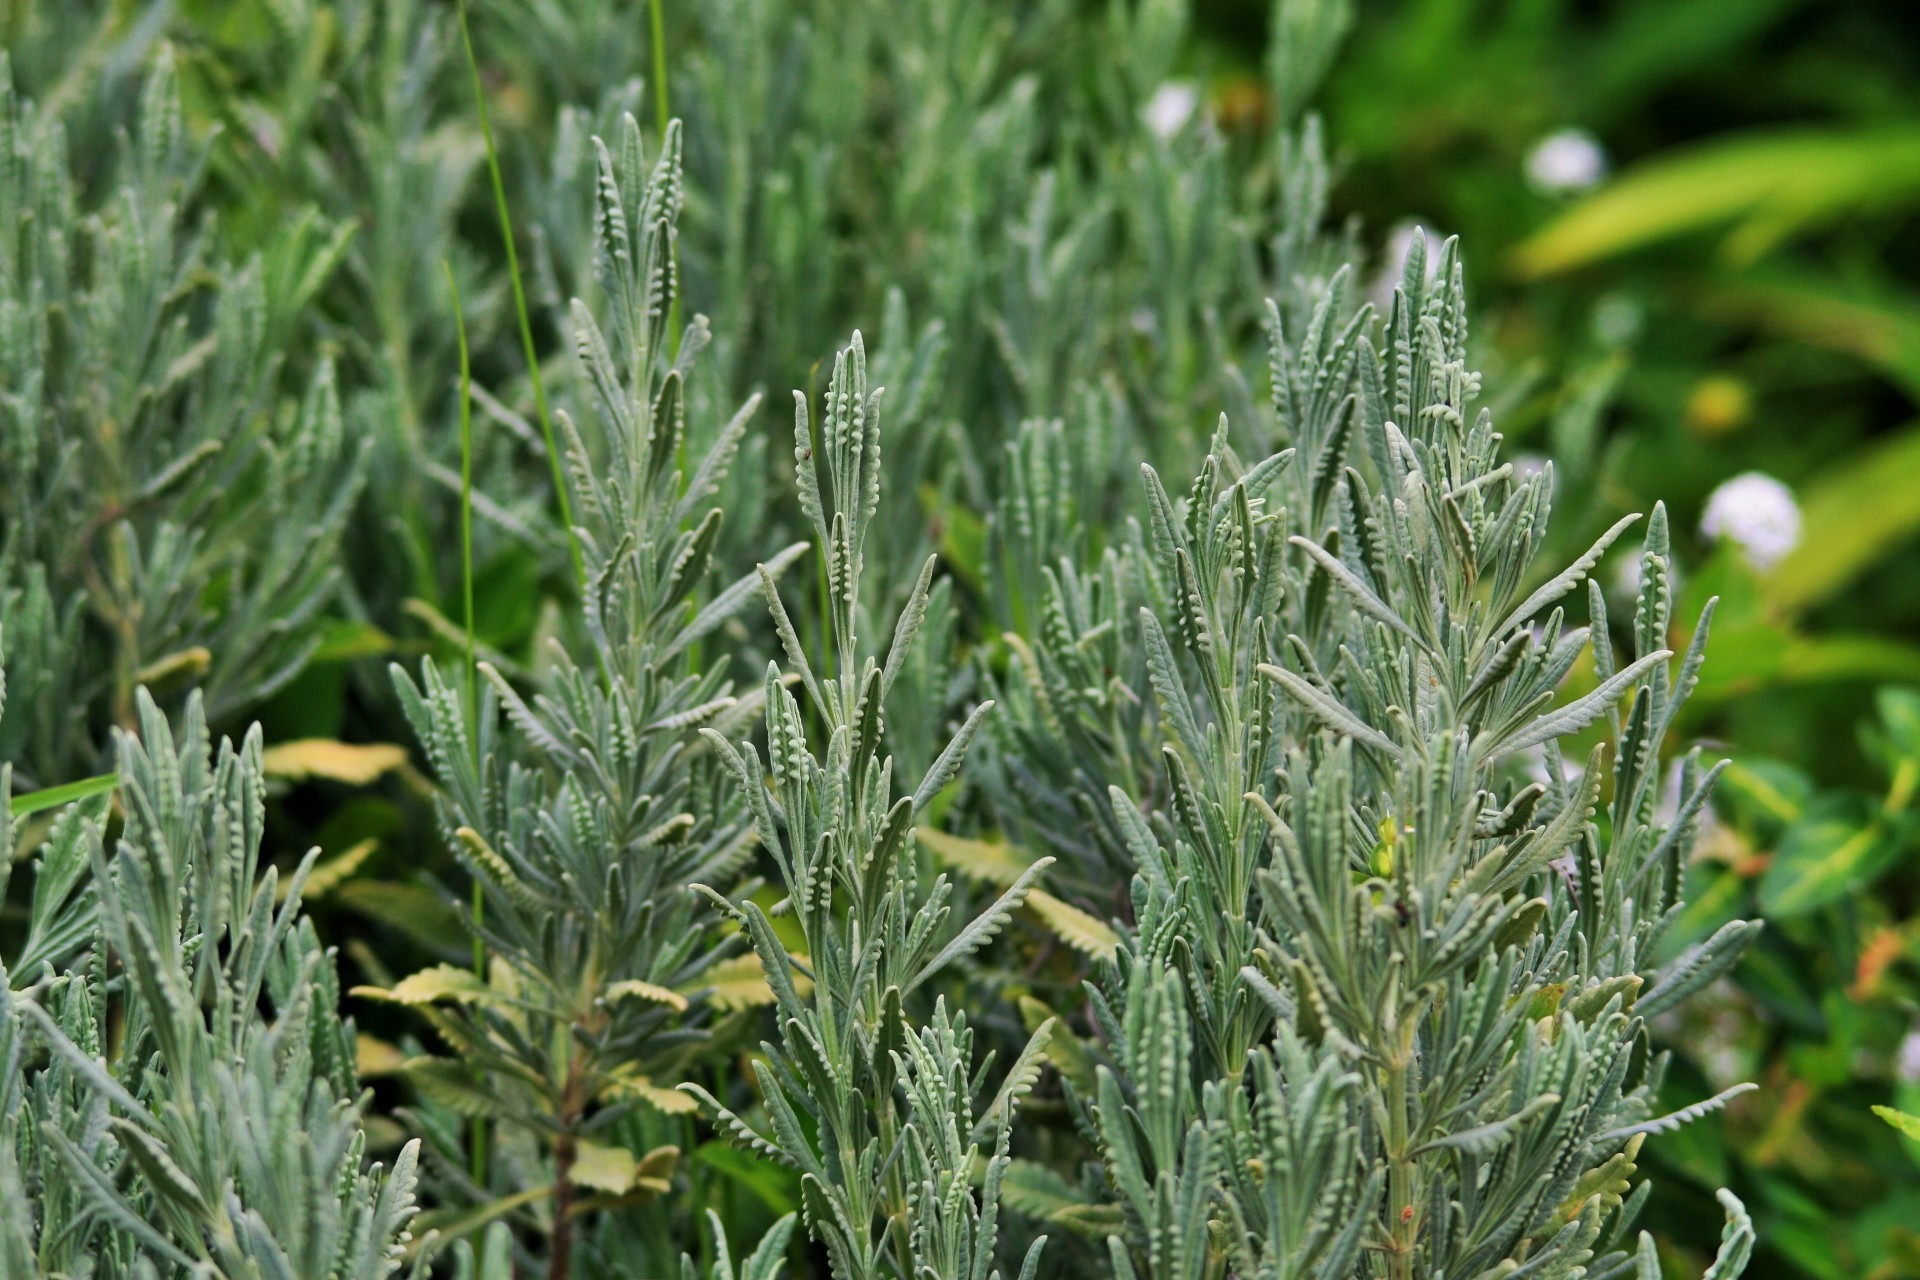
grass, plant, lawn, flower, environment, foliage, herb, natural, botany, agriculture, flora, lavender, botanical, outdoors, vegetation, shrub, horticulture, fragrant, organic, rosemary, flowering plant, daisy family, subshrub, annual plant, grass family, land plant, english lavender, french lavender, southernwood, green grey